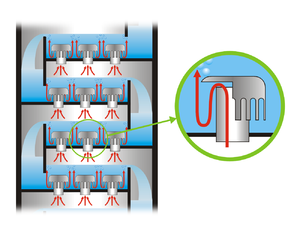
Un contacteur gaz–liquide est un équipement chimique utilisé pour réaliser le transfert de masse et de chaleur entre une phase gazeuse et une phase liquide. Les contacteurs gaz-liquide peuvent être utilisés dans des procédés de séparation ou comme réacteurs gaz-liquide ou pour atteindre les deux objectifs dans le même dispositif.